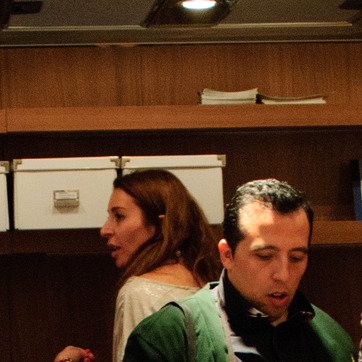
Material: hair